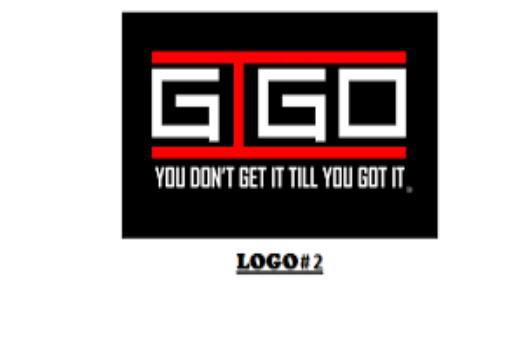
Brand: gigo
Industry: Clothes